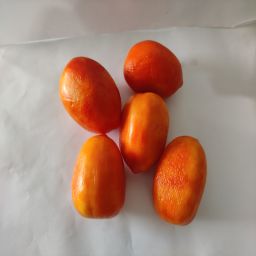
Crop: Tomato
Quality: Ripe